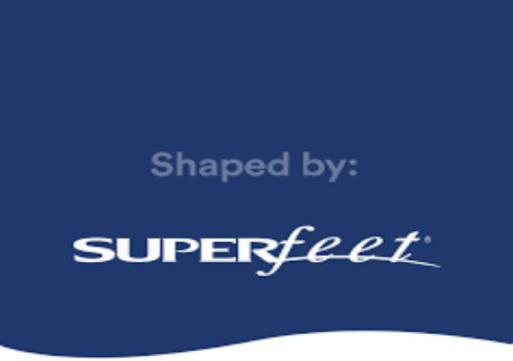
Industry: Clothes